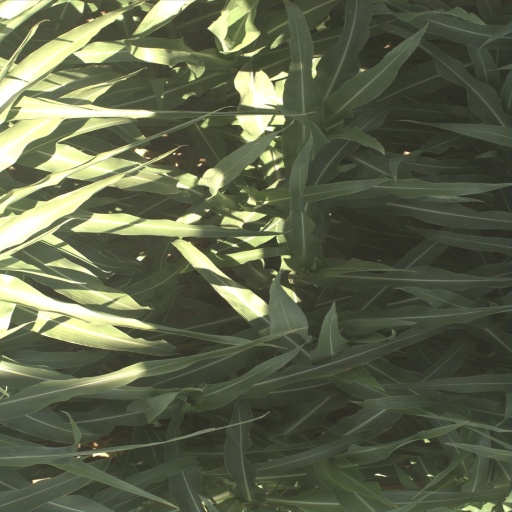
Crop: sorghum